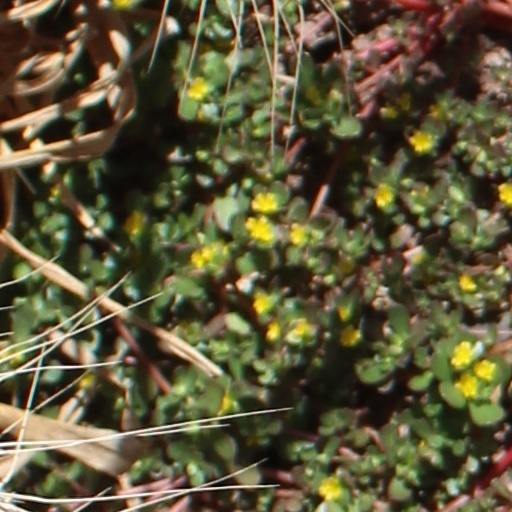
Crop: wheat